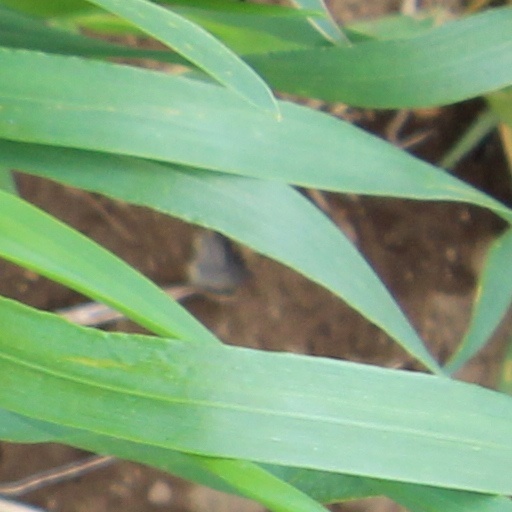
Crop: wheat